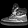
Label: Ankle boot